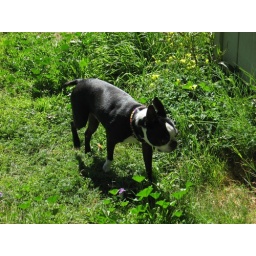
grazing in the green grass